St Winifred's Church, Kingston on Soar

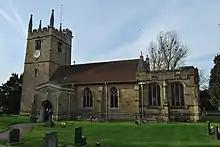

The Church of St. Winifred is a church in Kingston on Soar, Nottinghamshire.